Ottoman Navy

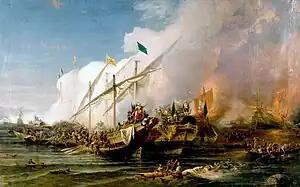
Ottoman admiral Hayreddin Barbarossa defeated the Holy League of Charles V under the command of Andrea Doria at the Battle of Preveza in 1538.

In the following period the Ottoman fleet gained more territory in the Aegean Sea, and in 1475 set foot on Crimea on the northern shores of the Black Sea. Until 1499 this was followed by further expansion on the Black Sea coasts (such as the conquest of Georgia in 1479) and on the Balkan peninsula (such as the final reconquest of Albania in 1497, and the conquest of Montenegro in 1499). The loss of Venetian forts in Montenegro, near the strategic Castelnuovo, triggered the Ottoman-Venetian War of 1499–1503, during which the Turkish fleet of Kemal Reis defeated the Venetian forces at the Battle of Zonchio (1499) and the Battle of Modon (1500). By 1503 the Ottoman fleet raided the northeastern Adriatic coasts of Italy, and completely captured the Venetian lands on Morea, the Ionian Sea coast and the southeastern Adriatic Sea coast.